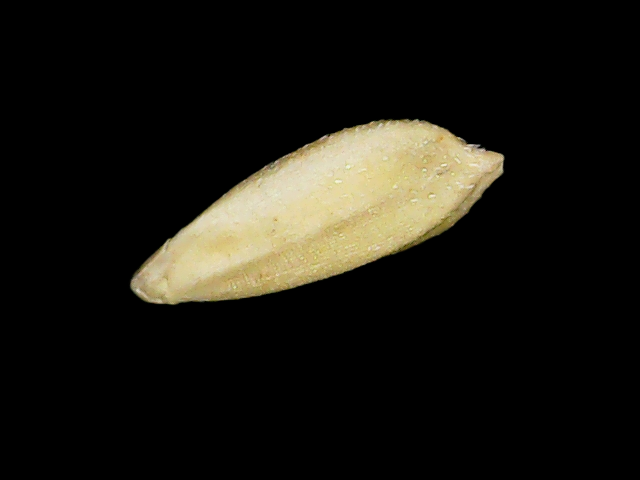
Rice variety: Bd33